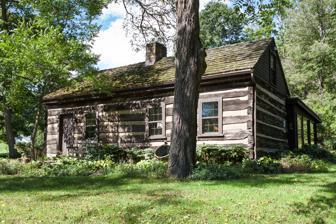
Building: Stephenson–Campbell House
Country: United States of America
Year built: 1928
Historic house in Pennsylvania, United States United States historic place Stephenson–Campbell House U.S. National Register of Historic Places Washington County History & Landmarks Foundation Landmark The log house in September 2014 Show map of Pennsylvania Show map of the United States Location At the end of Tomahawk Claim Lne. off of Reissing Rd., Cecil, Pennsylvania Coordinates 40°20′31″N 80°11′43″W / 40.34194°N 80.19528°W / 40.34194; -80.19528 Area 22.9 acres (9.3 ha) Built 1928 NRHP reference No. 02000891 Added to NRHP August 22, 2002 Stephenson–Campbell House , also known as the Stephenson–Campbell Property and the Stephenson Log House, is a historic site in Cecil, Pennsylvania containing four contributing buildings. Included are a 1778 log house, a 1929 Sears and Roebuck Company mail order bungalow style house, a 1929 spring house, and a 1928 garage. The log house is 16 feet by 34 feet, with several additions totaling about 1360 square feet. The log house is one of the few pre-1780 log houses still standing in Western Pennsylvania, and the only known example of a single story private home still extant in the area. The property is also significant as one of the few examples of the conservation movement in Washington County, Pennsylvania . The restoration of the old log house starting in 1928, and a carefully planned garden design in 1929, are the only known example of a "back to nature" single family log house retreat established in the area in the 1920s. The property on which the log house was built was owned by David Stephenson, who held Tomahawk rights until his claim was legitimized in 1786. The property passed through several owners until a portion, including the log house, was purchased by J. Sherman Campbell in 1928. The log cabin, which had fallen into disuse by the last quarter of the 19th century was restored and is still in use by the Campbell family. The site is designated as a historic residential landmark/farmstead by the Washington County History & Landmarks Foundation , and is listed on the National Register of Historic Places. References